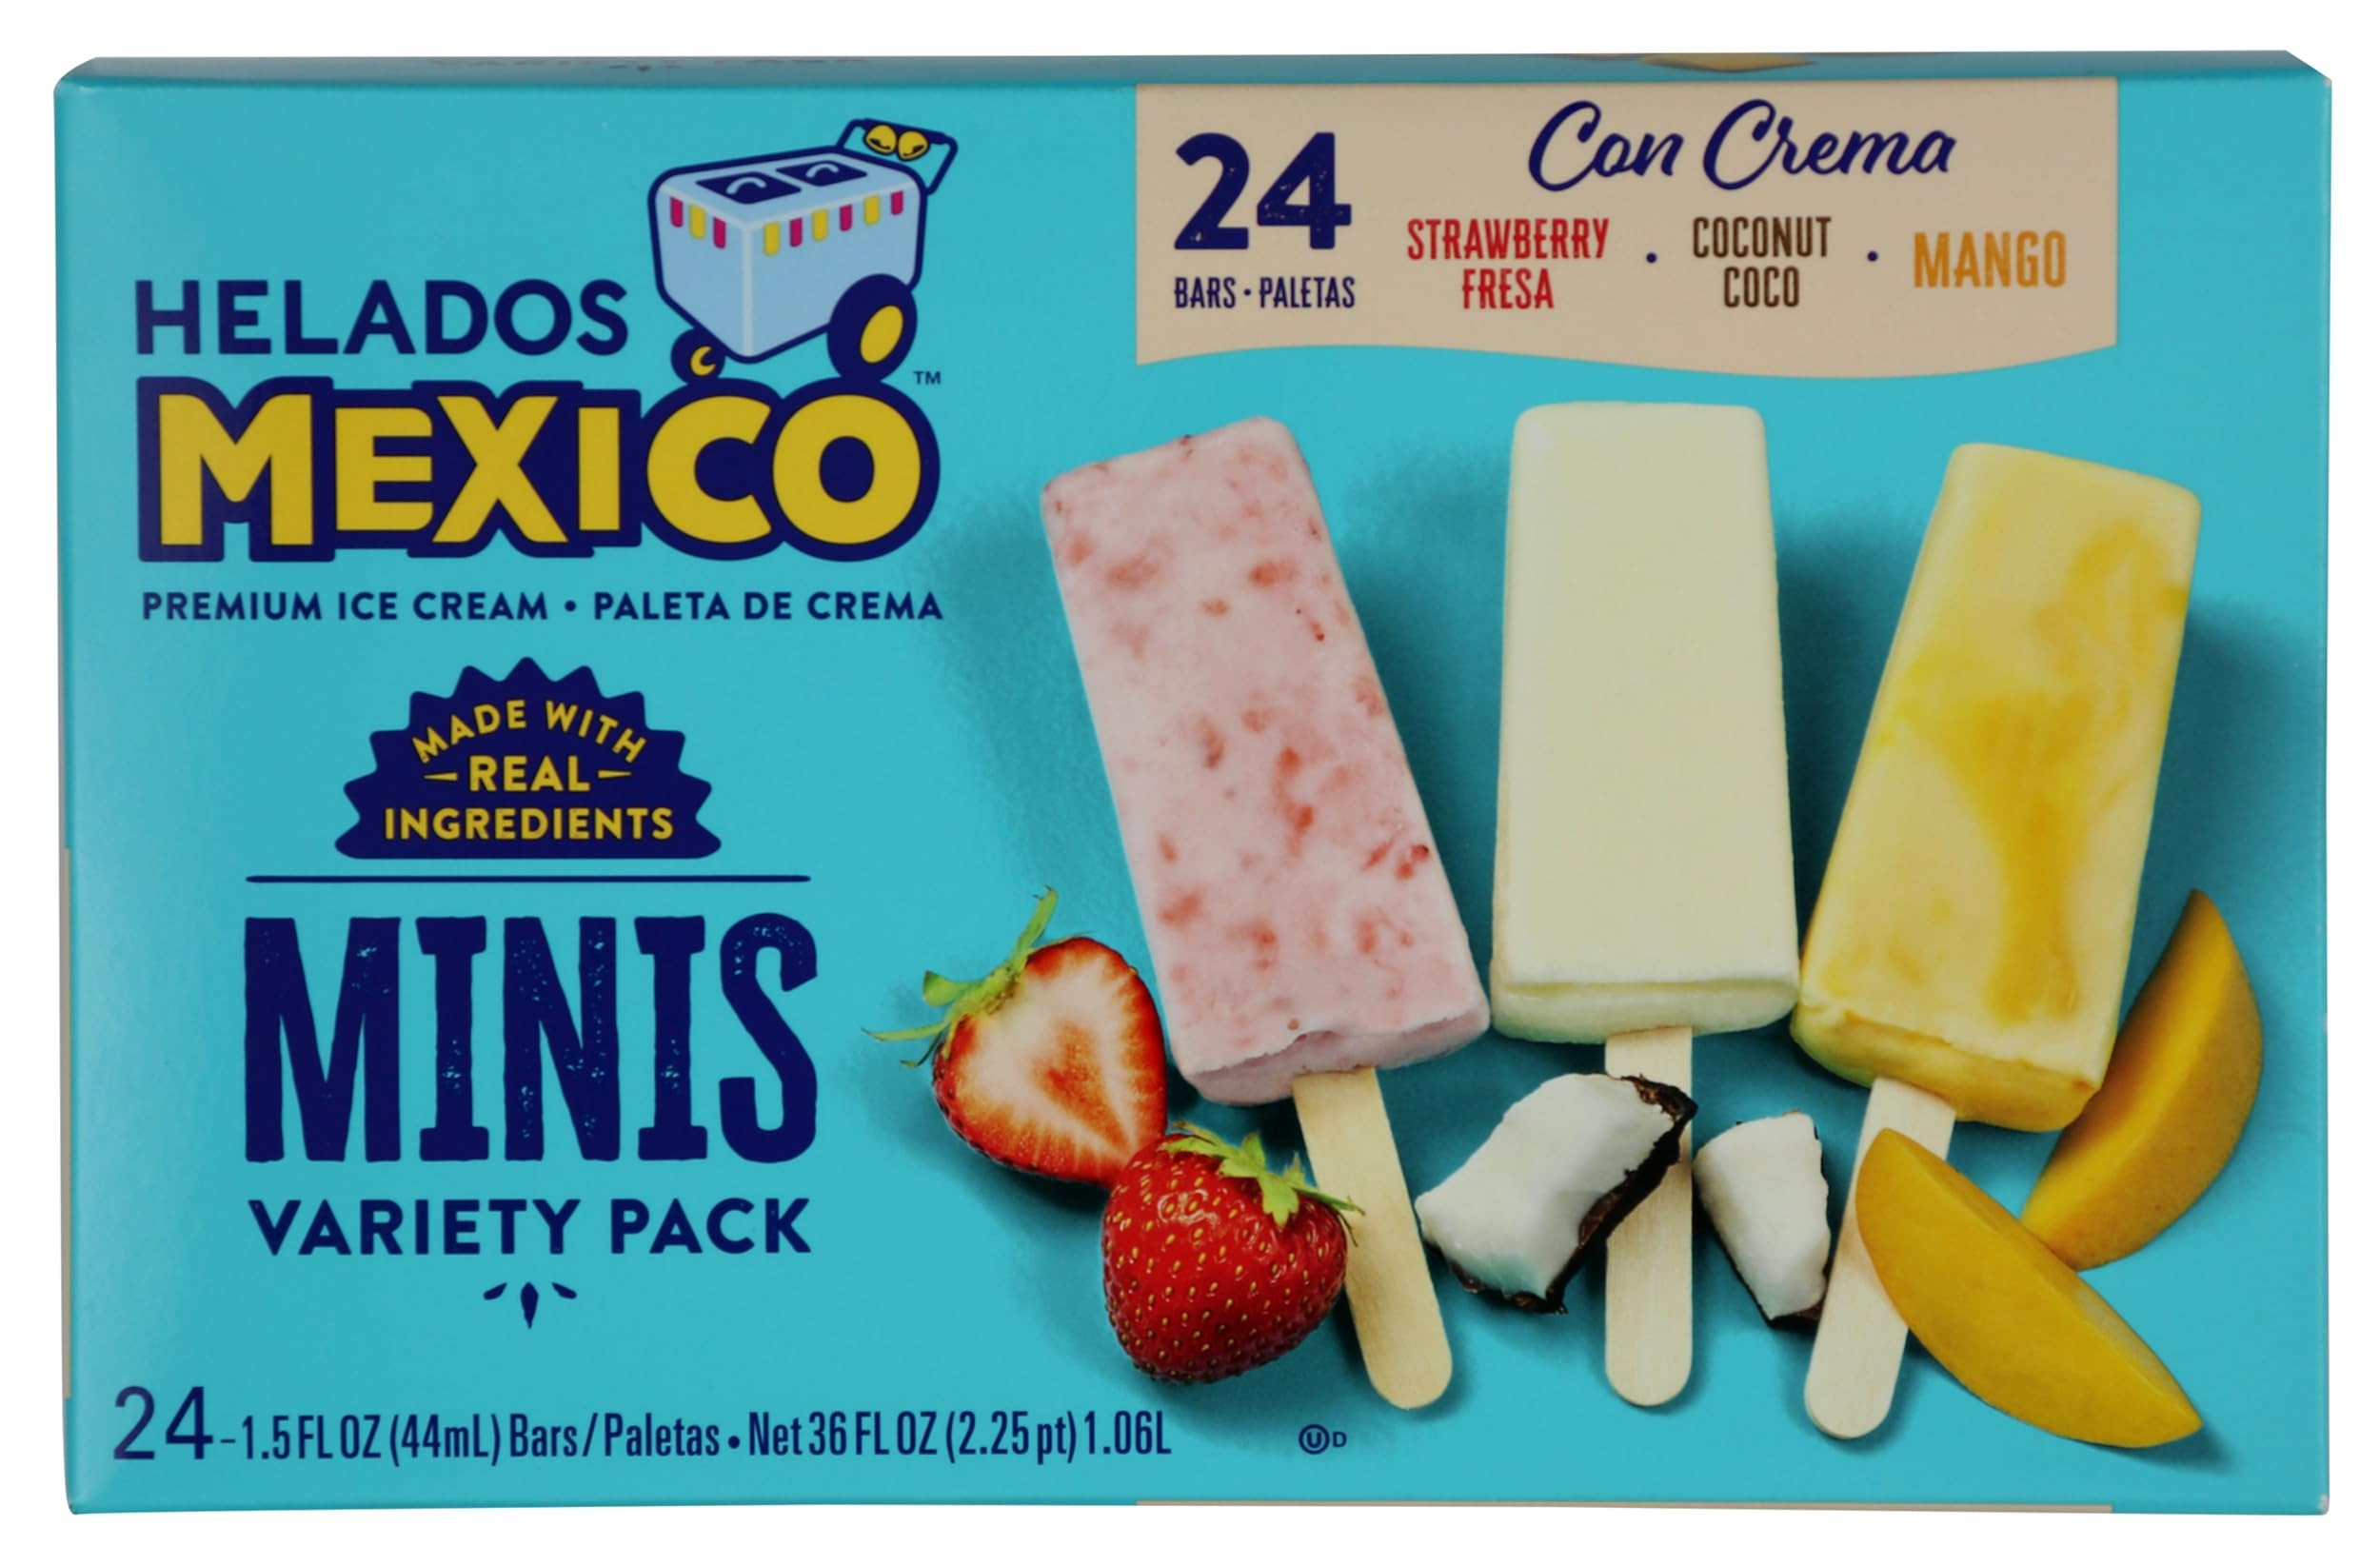
Item Name: Helados Mexico, Mini Cream Variety Pack, 36 Fl Oz
Product Description: Popsicles And Juice Bars
Value: nan
Unit: None

Price: 8.93